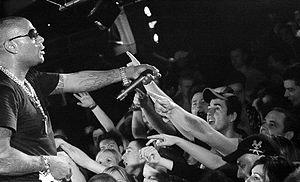
Lord Kossity, de son vrai nom Thierry Moutoussamy, né le 23 décembre 1972 dans le 9ᵉ arrondissement de Paris, est un musicien français. Il compose dans les styles dancehall, ragga et rap.